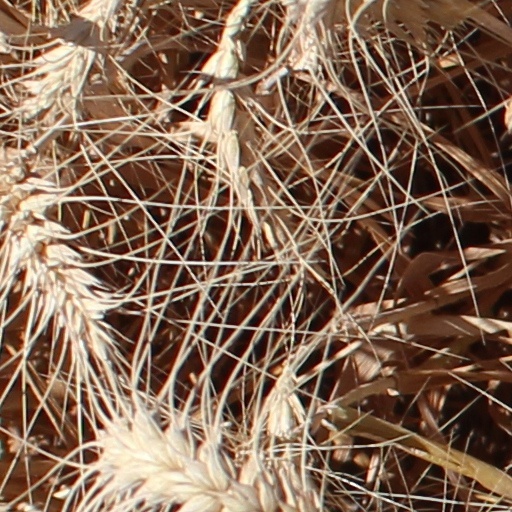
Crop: wheat